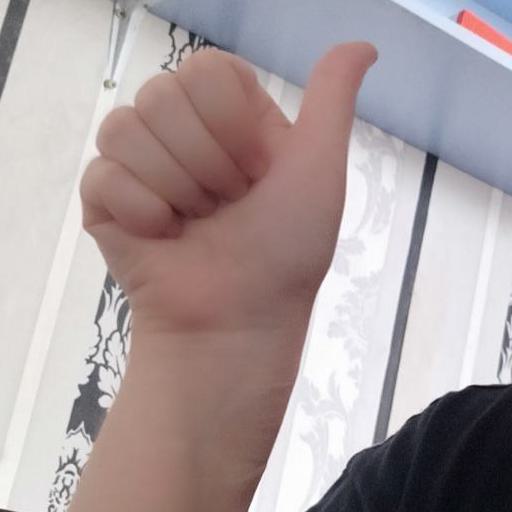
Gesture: like